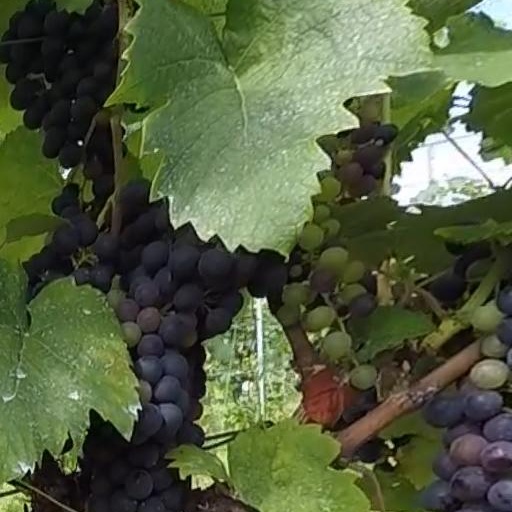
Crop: grape